Adan River

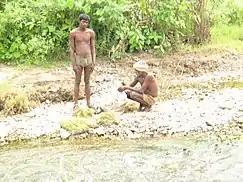
Bhoi people on the river Adan

The local Bhoi people live in fishing communities on the banks of the river. The Bhoi are traditionally dependent upon the Adan for food and so their traditional way of life is at risk due to depleting fish resources.